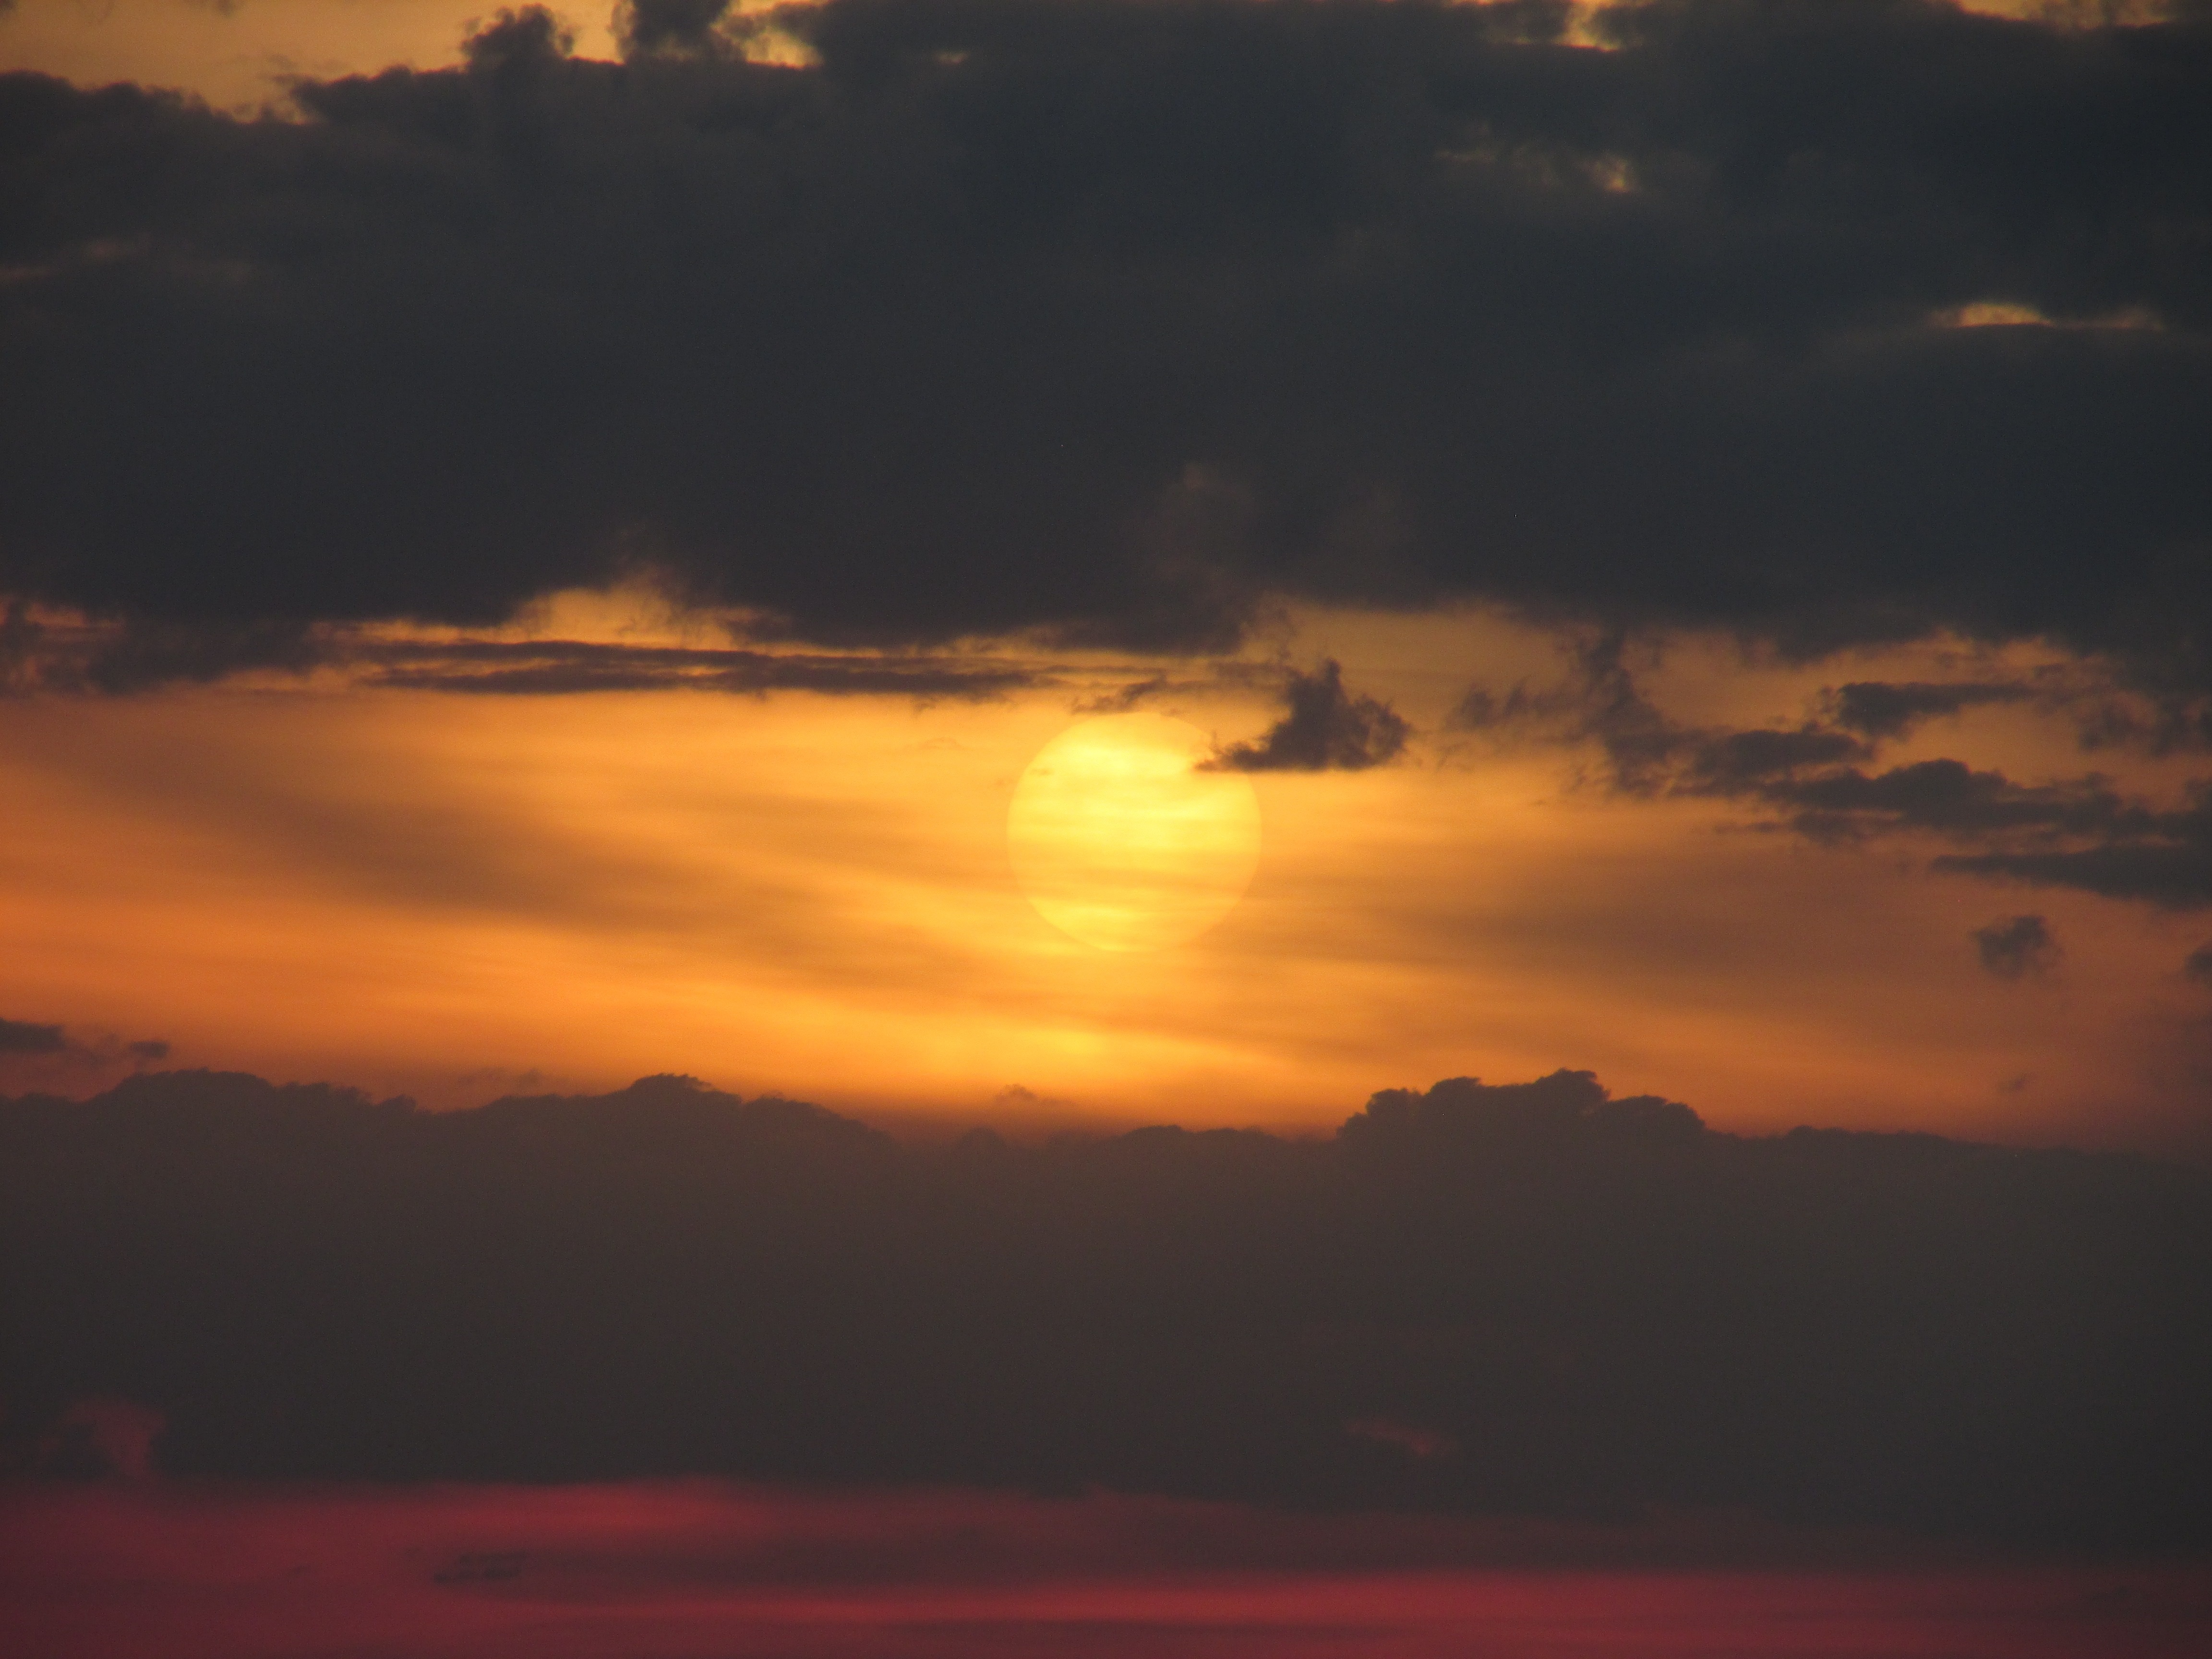
sea, nature, horizon, cloud, sky, sun, sunrise, sunset, sunlight, morning, dawn, atmosphere, dusk, evening, landscapes, sol, dramatic sky, eventide, ceu, afterglow, red sky at morning